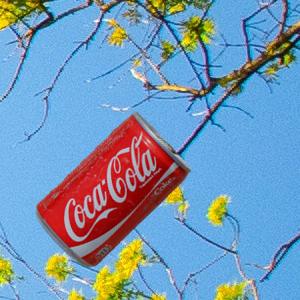
Label: cans